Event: Nepal Earthquake
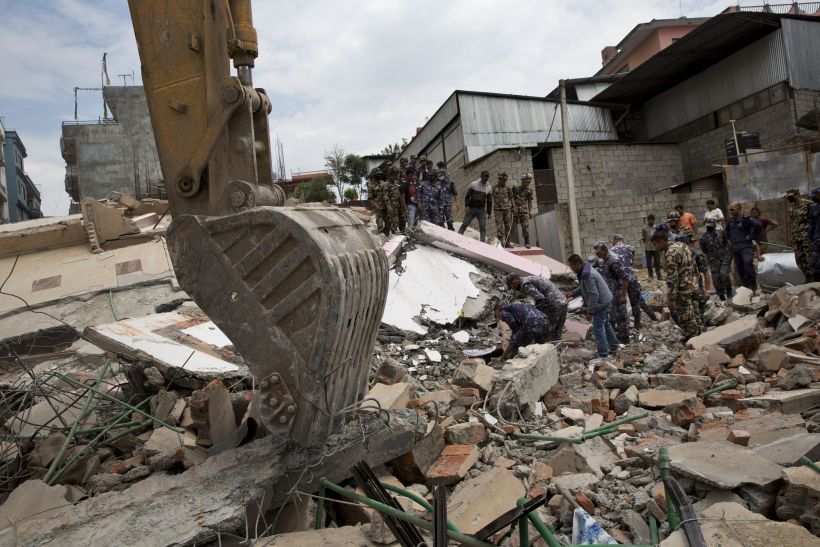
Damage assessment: damage